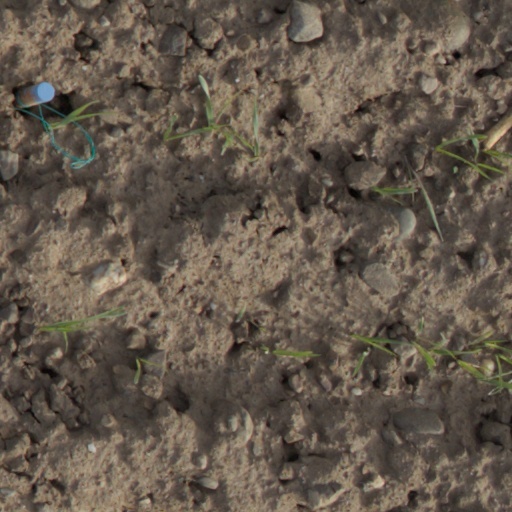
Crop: wheat